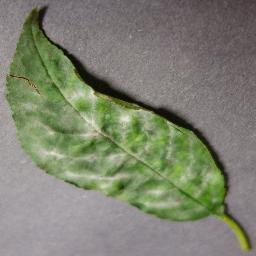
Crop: cherry
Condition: (including_sour)_powdery_mildew